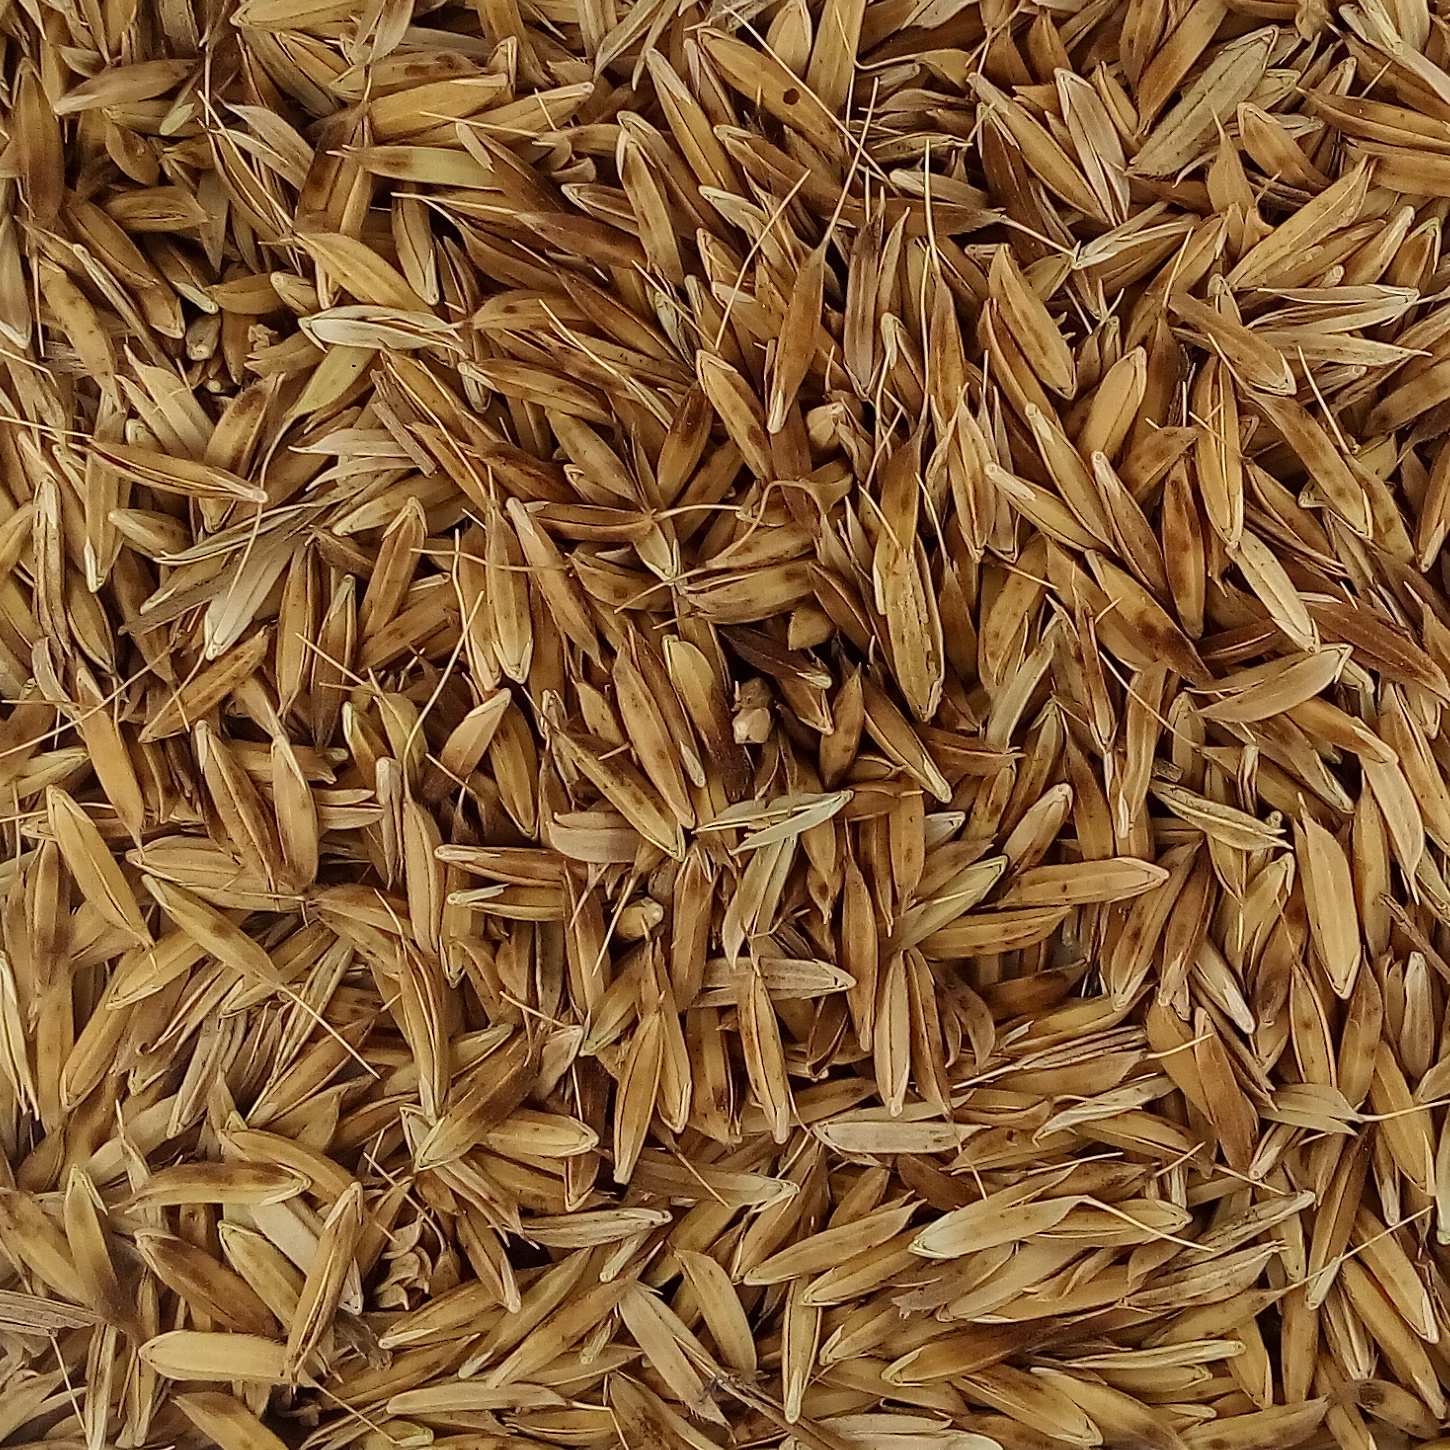
Rice seed variety: DHBT_3